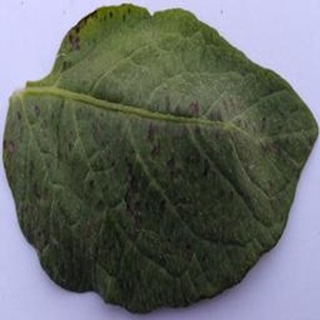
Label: potato_early_blight